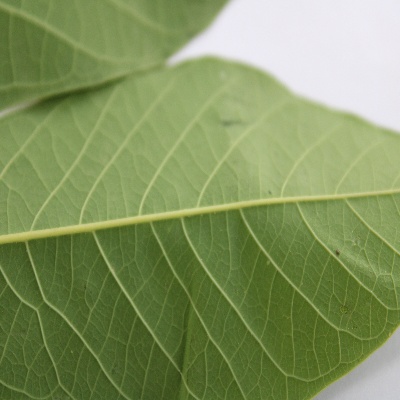
Crop: Cassava
Condition: healthy